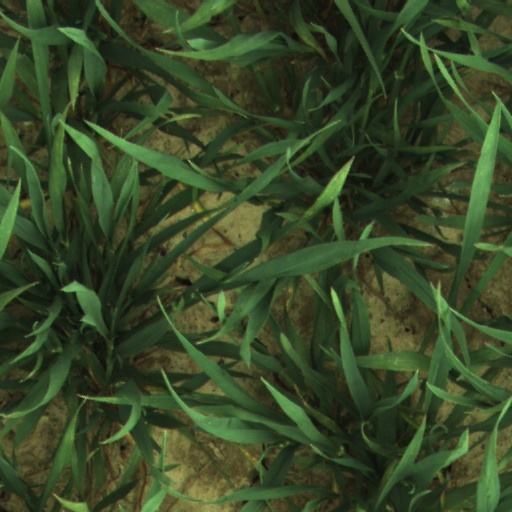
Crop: wheat